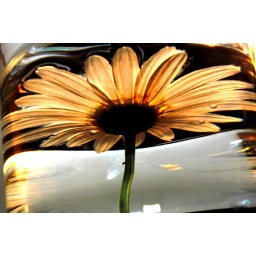
A shot taken from below a glass bowl filled with water and a flower during sunset